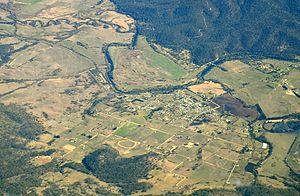
Fingal est un petit village à l'est de la Tasmanie en Australie à 150 km au nord de Hobart sur la South Esk River et la Esk Highway.